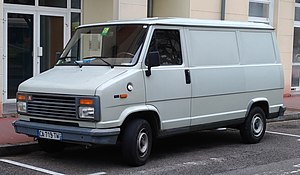
Fiat Ducato / Fiat Ducato I/Fiat Talento/Alfa Romeo AR6/Citroën C25/Peugeot J5/Talbot Express (type 280/290, 1981−1994)
Fiat Ducato er en serie af varebiler og minibusser, som Fiat Automobiles siden foråret 1981 har bygget i joint venture med PSA Peugeot Citroën. I starten adskilte modellen sig fra de identiske Citroën C25 og Peugeot J5 samt Ram ProMaster gennem de benyttede motorer. Som afløser for Fiat 900 kom modellen Fiat Talento, en version med ekstra kort akselafstand, på markedet; denne version fandtes kun hos Fiat. Med introduktionen af anden generation udgik Fiat Talento hhv. versionen med ekstra kort akselafstand, i stedet kom den mindre Fiat Scudo på markedet i slutningen af 1995.